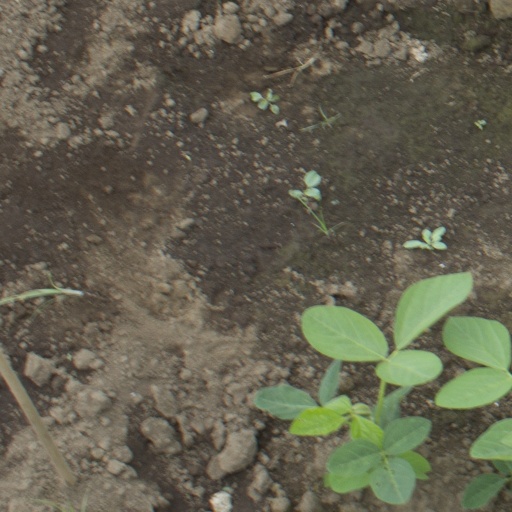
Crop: soybean